Crown Point Light

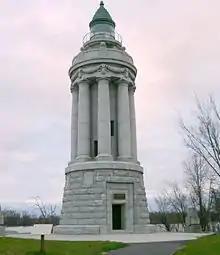
Champlain Memorial Lighthouse, November 2010

The Crown Point Light on Lake Champlain is a former lighthouse at Crown Point, New York, that now exists as a memorial to the exploration of the lake by Samuel de Champlain.